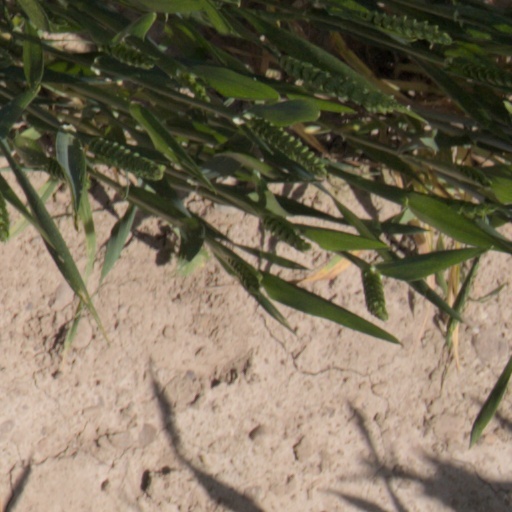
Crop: wheat